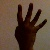
The image shows a hand gesture representing the number 4 in Indian Sign Language.